Cabernet Sauvignon

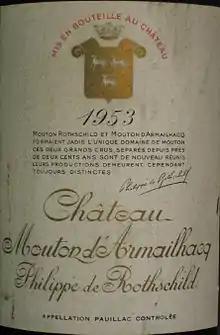
Armand d'Armailhac of Château d'Armailhac "(bottle picture)" and Baron Hector de Brane of Château Mouton were important figures in the establishment of Cabernet Sauvignon in Bordeaux.

The Bordeaux wine region is intimately connected with Cabernet Sauvignon, even though wine is rarely made without the blended component of other grape varieties. It is the likely place of origin of the vine, and producers across the globe have invested heavily in trying to reproduce the structure and complexity of Bordeaux wines. While the "Bordeaux blend" of Cabernet Sauvignon, Cabernet Franc and Merlot created the earliest examples of acclaimed Cabernet Sauvignon wine, Cabernet Sauvignon was first blended in Bordeaux with Syrah (from the Northern Rhone), a pairing that is widely seen in Australia and some "vin de pays" wines from the Languedoc.